Sweeney Ridge

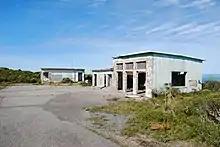
SF-51C Nike missile control facility

Sweeney Ridge, is a hilly hiking area of ridges and ravines between San Bruno and Pacifica, California, about a 25-minute drive south from San Francisco. The ridge's 1,200-foot-high summit, covered with coastal scrub and grassland, slopes down to San Francisco Bay on the east and to the Pacific Ocean on the west. The ridge is part of the Golden Gate National Recreation Area. Historically, the ridge is the location of the San Francisco Bay Discovery Site, commemorating the Portolá expedition's first sighting of San Francisco Bay on November 4, 1769 (expedition scouts actually made the discovery a few days earlier).